National Personnel Records Center fire

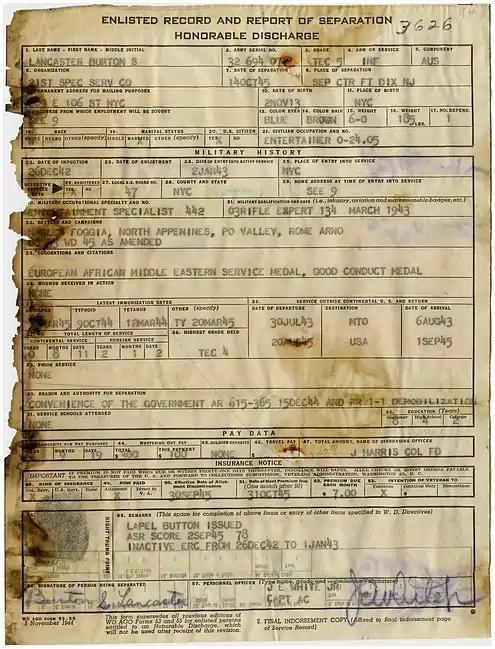
The separation document of Burt Lancaster, one of the publicly accessible records at the National Archives. The burned edges are the result of the 1973 fire.

None of the records that were destroyed in the fire had duplicate copies made, nor had they been copied to microfilm. No index of these records was made prior to the fire, and millions of records were on loan to the Veterans Administration at the time of the fire. This made it difficult to precisely determine which records were lost.